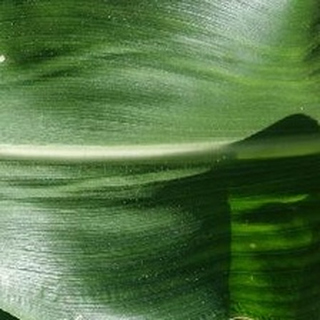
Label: healthy_corn